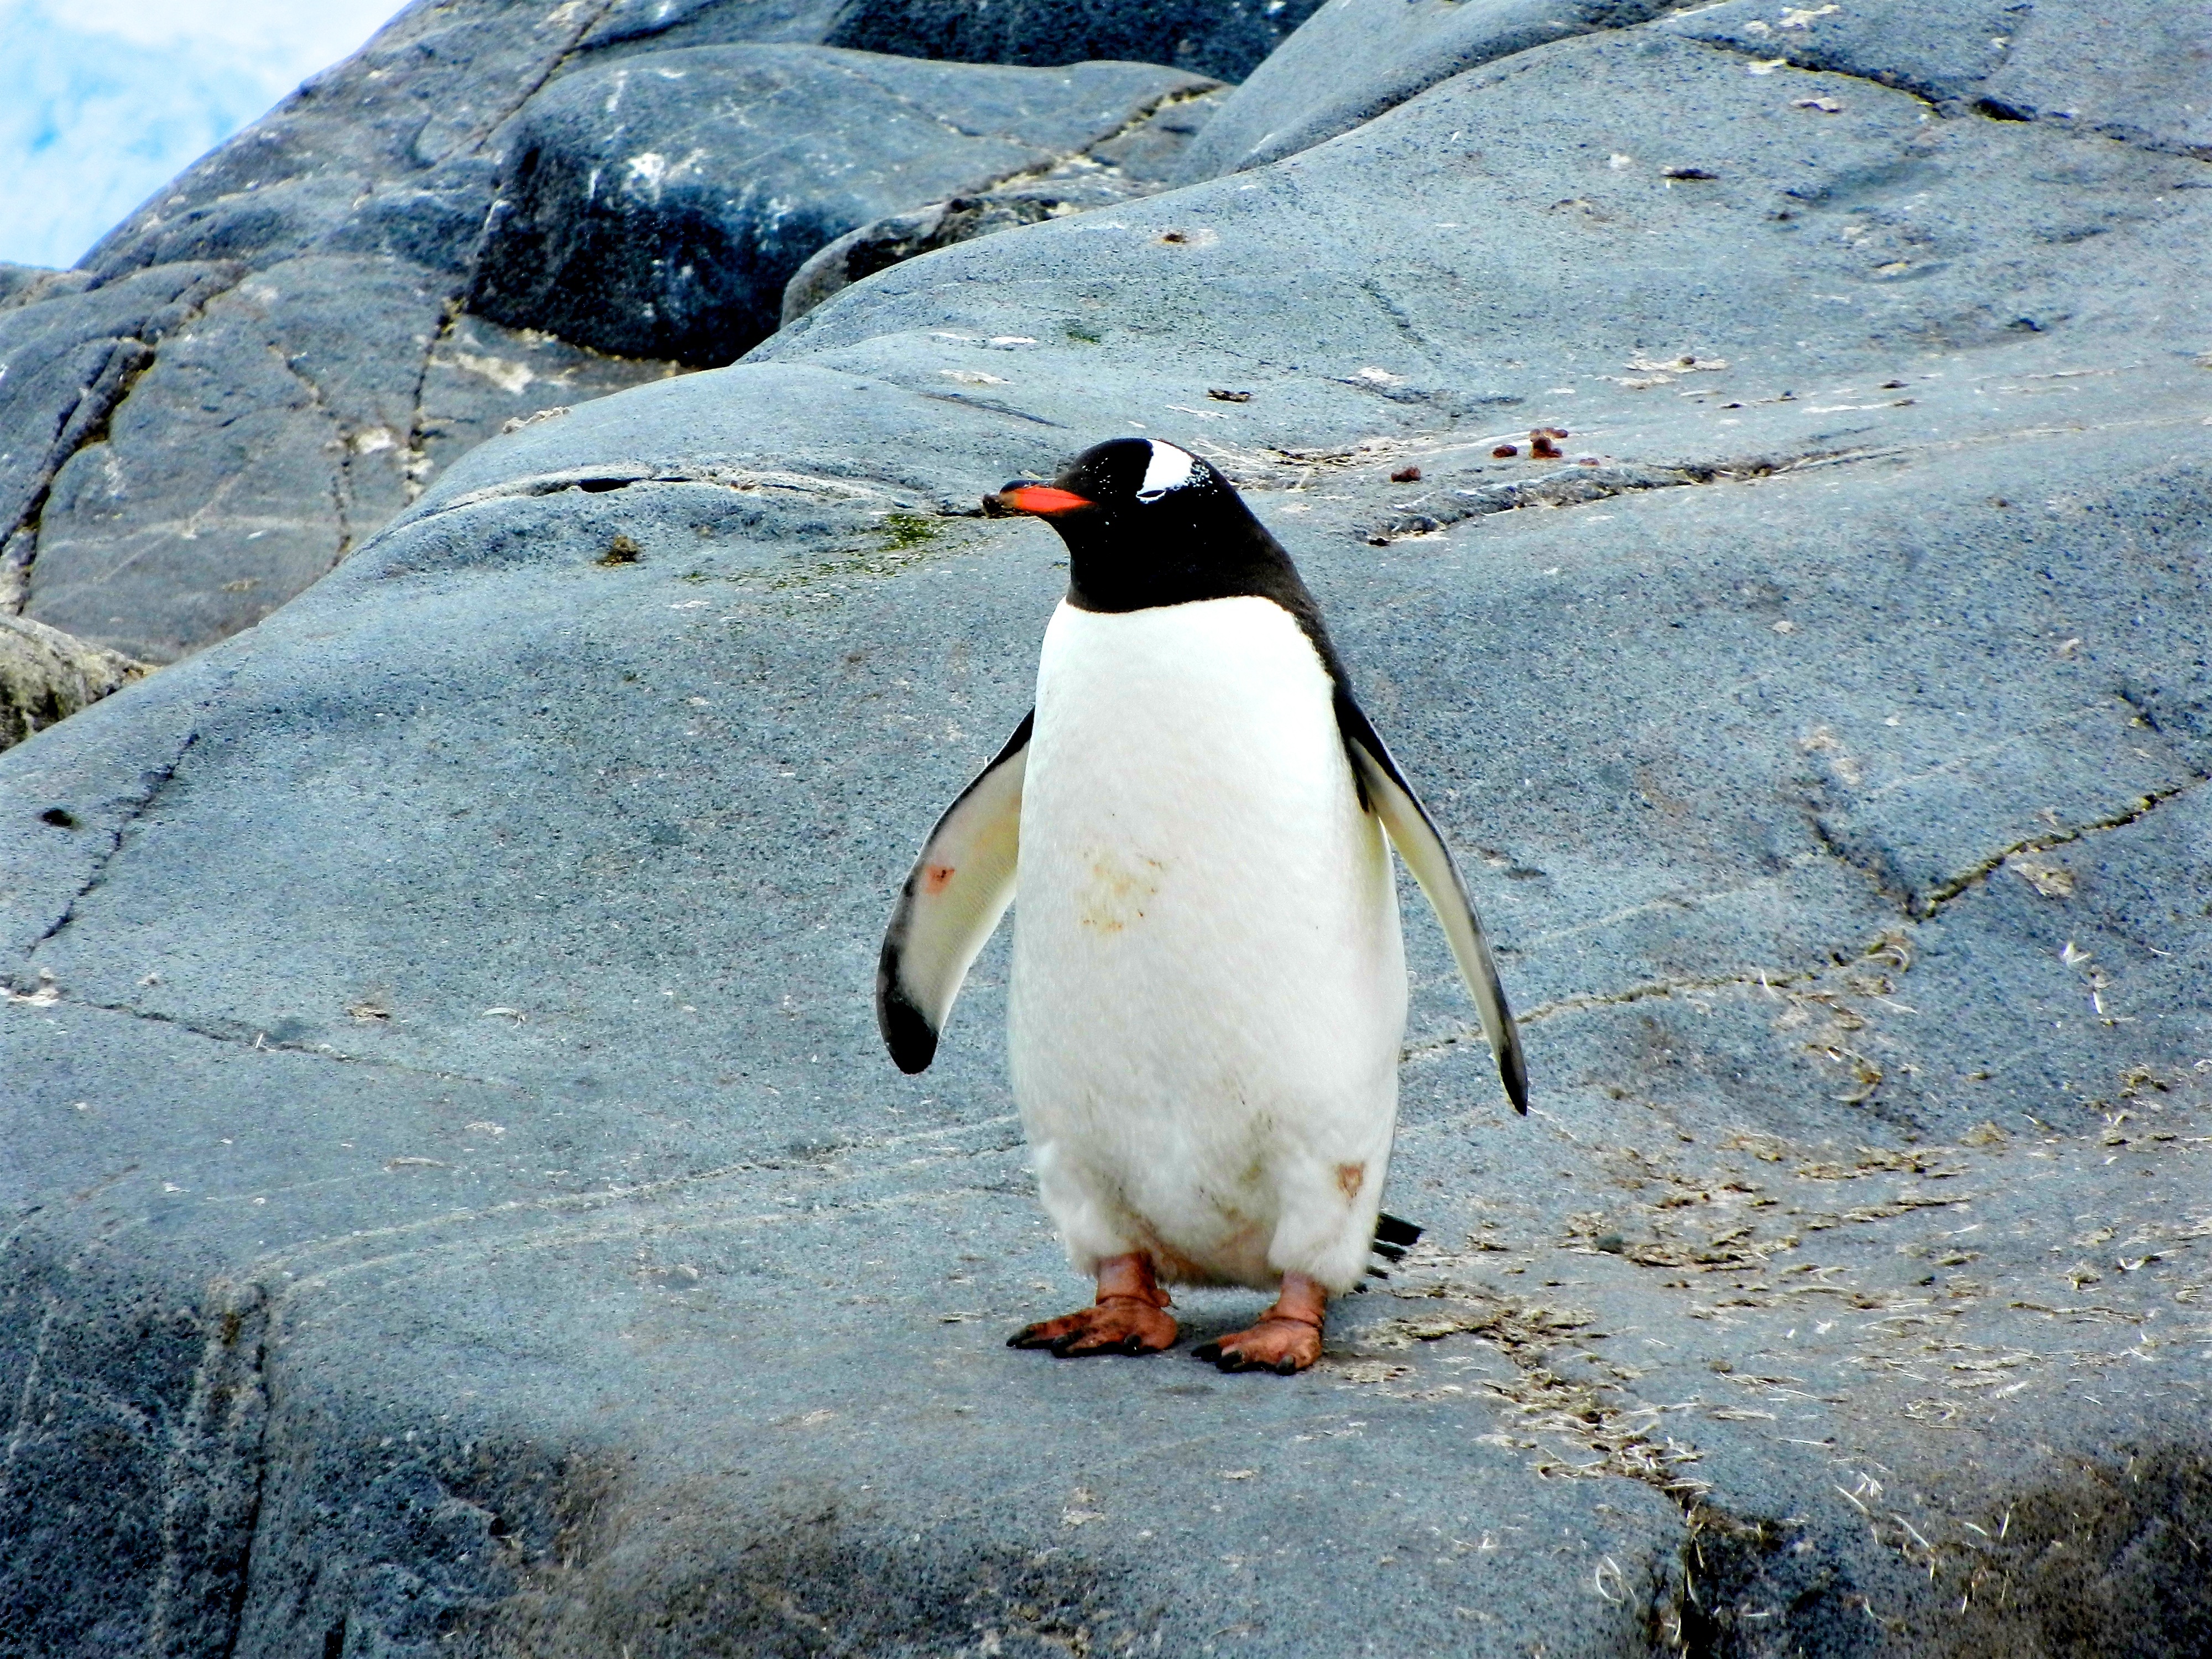
rock, snow, winter, bird, seabird, wildlife, beak, fauna, penguin, antarctic, vertebrate, flightless bird